Víctor Ayala

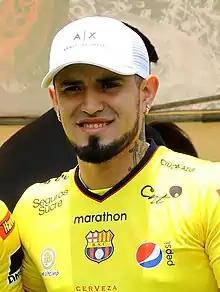
Victor Ayala in 2018.

Víctor Hugo Ayala Núñez (born 1 January 1988) is a Paraguayan footballer who plays as a midfielder for Tacuary. He is renowned for his long shot capabilities.